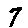
Label: 7